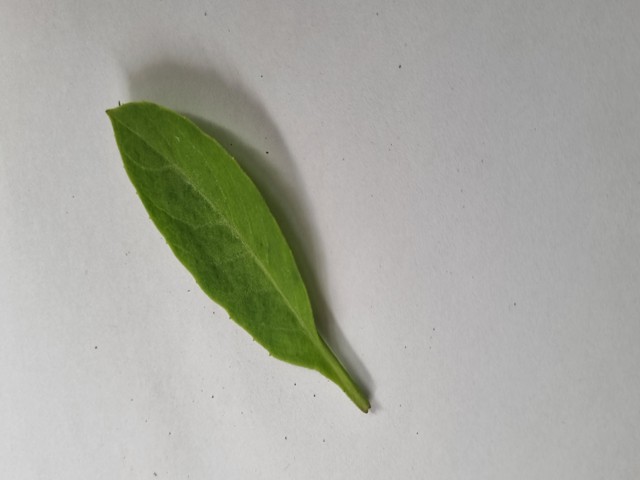
Plant: gainura